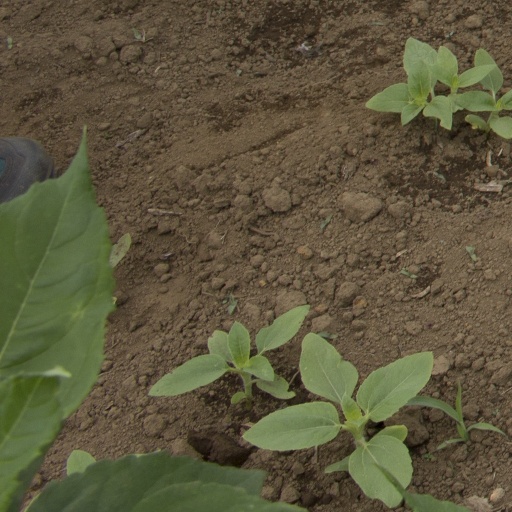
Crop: Jerusalem artichoke